Behaalotecha

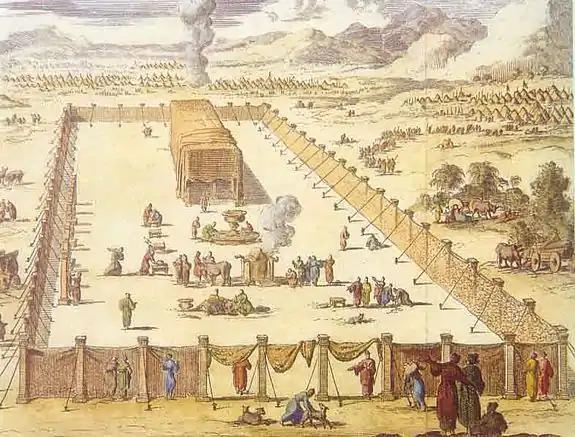
The Tabernacle

Gordon Wenham noted these dated events in the second year after the Exodus: